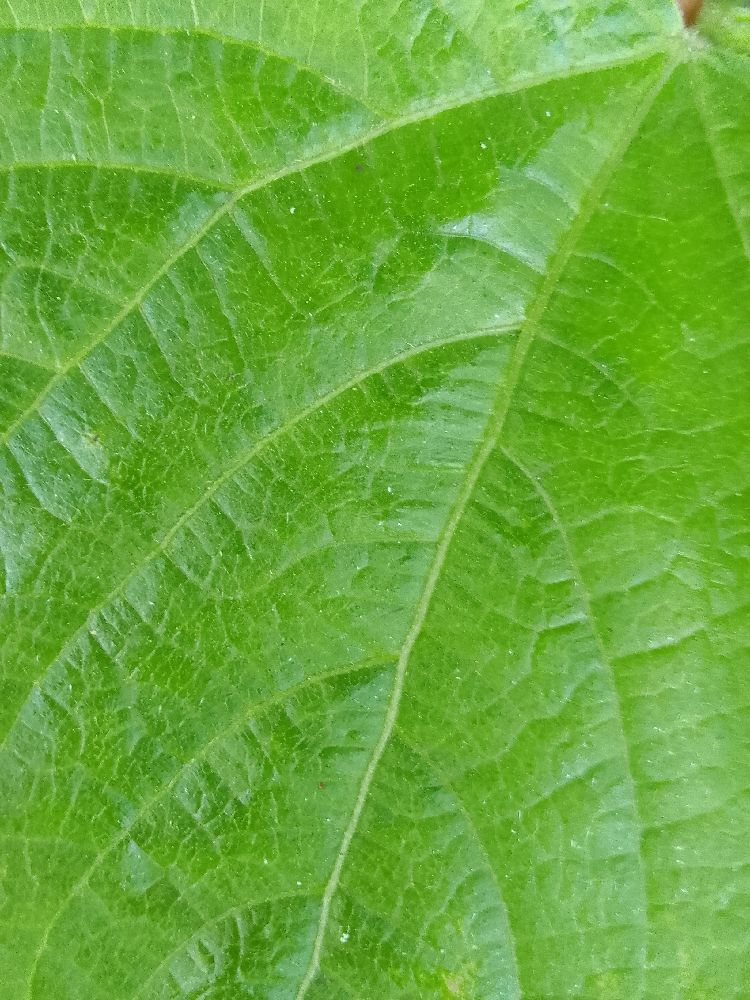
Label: healthy